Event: Nepal Earthquake
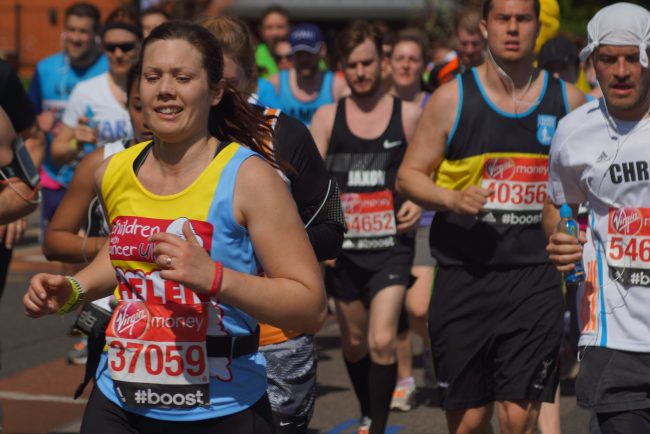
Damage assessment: no_damage